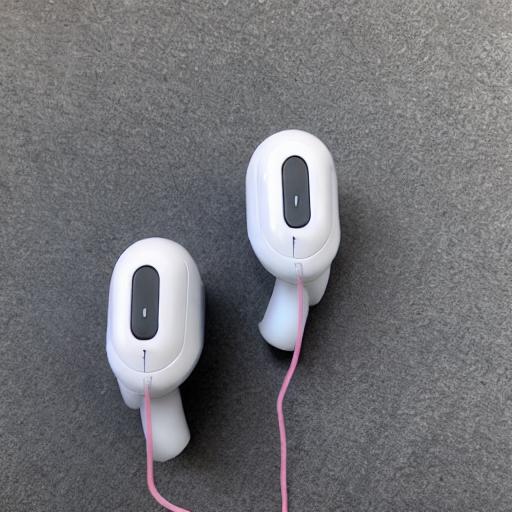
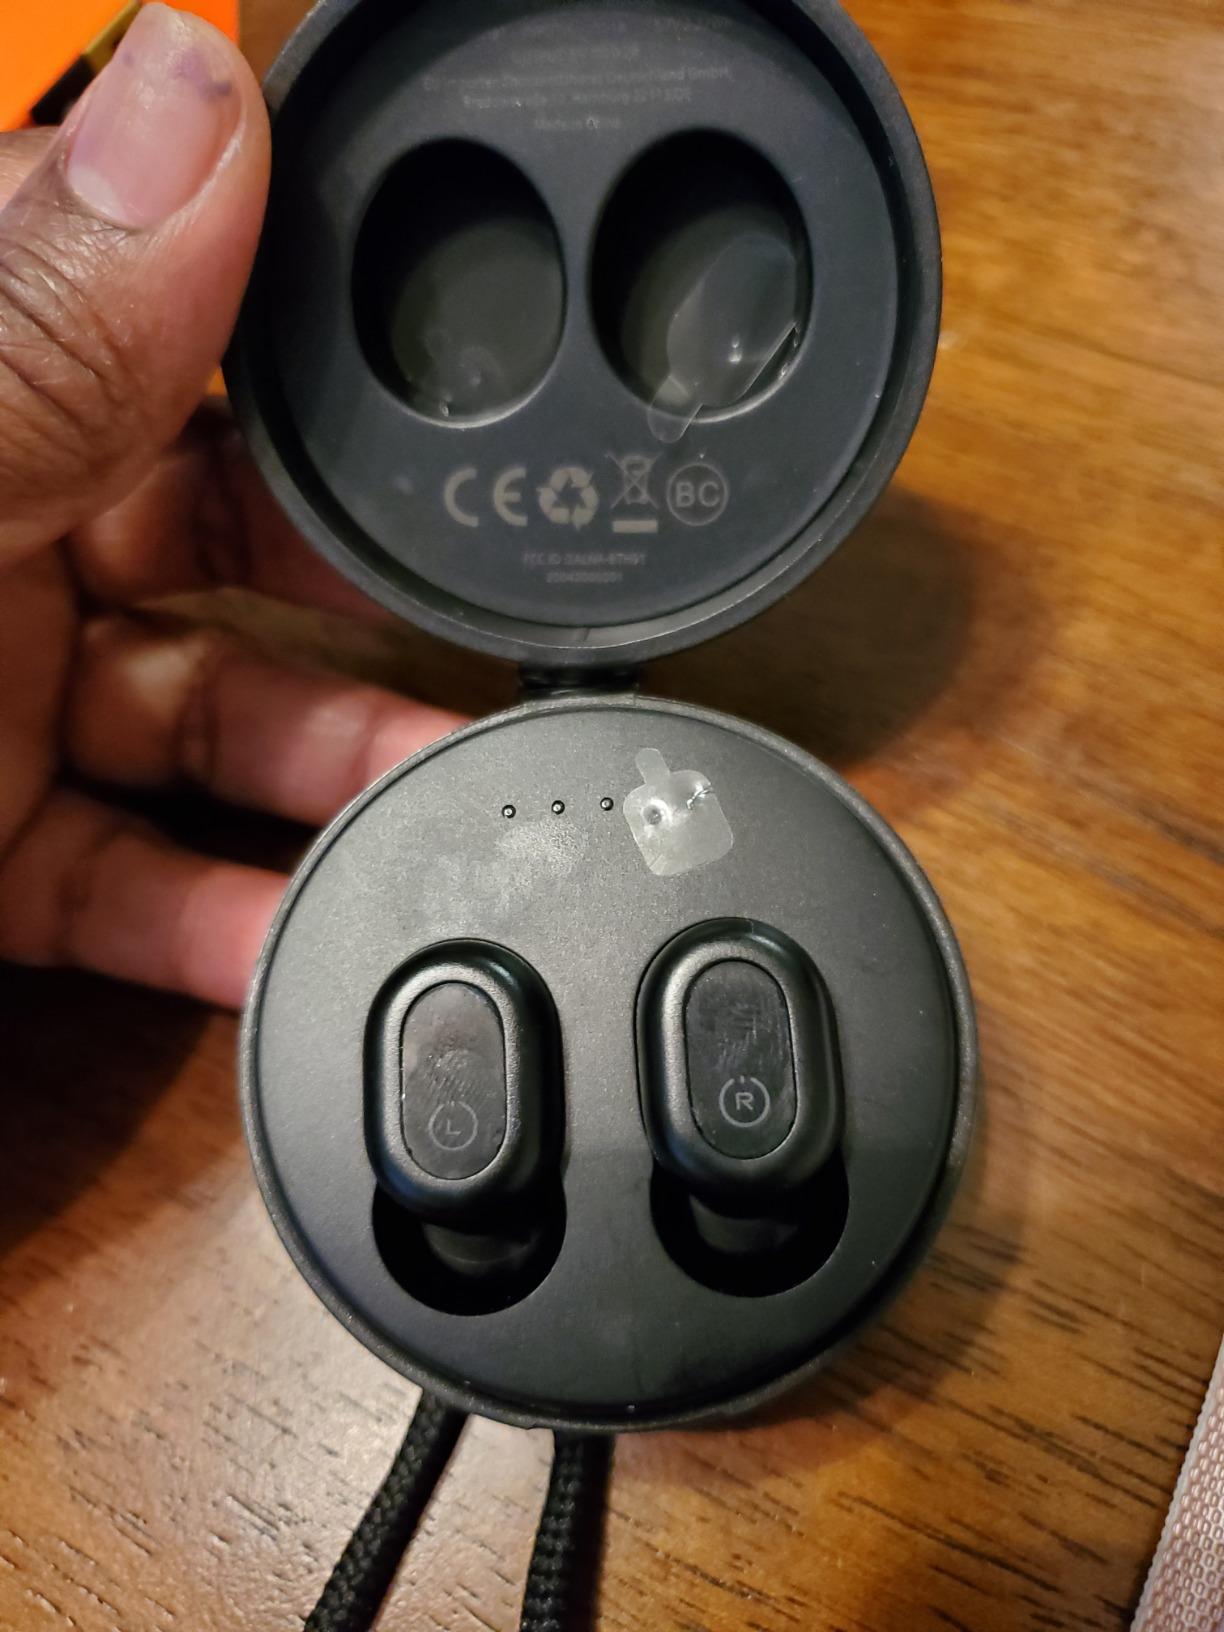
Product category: earbuds
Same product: no